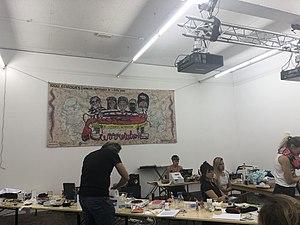
Wormolution, 1000 écologies 12 au 15 septembre 2019 https://www.utopiana.art/en/hackteria-un-laboratoire-autonome-et-temporaire-wormolution
Hackteria est une plateforme web et un collectif d’art biologique open source lancée en février 2009.